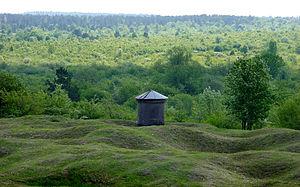
Une forêt de guerre est une forêt restaurée ou replantée dans une ancienne forêt, dans des champs ou dans un village endommagés par la Première Guerre mondiale en France, principalement dans la zone rouge. Les forêts de guerre sont majoritairement situées dans le département de la Meuse et moindrement dans le Pas-de-Calais et la Somme. Ces zones ont été préemptées par l'État français après la guerre, moyennant dédommagement.
La zone rouge est le nom donné en France à environ 120 000 hectares de champ de bataille où, à cause de dégâts physiques majeurs sur le milieu pendant la Première Guerre mondiale et en raison de la présence de milliers de cadavres et de millions de munitions non explosées, certaines activités ont été provisoirement ou définitivement interdites par la loi. Alors que la période du tout début de la reconstruction est relativement pauvre en archives, la seule existence de ce zonage permet d’appréhender la difficulté et les enjeux de la reconstruction.